Thorah Island

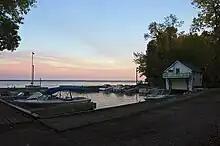
The Thorah Island Harbour.

Thorah Island is a lake island located in the southeast portion of Lake Simcoe, approximately west from Beaverton in Ontario, Canada. The island, part of Brock Township, is approximately 1,450 acres (6 km) in size and the land is divided mainly between wooded and wooded-swamp terrain. Some land has been cleared for farming and recreational purposes but much of the agricultural land has fallen into disuse and has grown over. Centre Road runs from the east side of the island to the west side but is not much more than a dirt path. A small harbour exists on the east side of the island, directly across from Beaverton Harbour. There are several sandy beaches on the west side of the island, but most of the island's shore is rocky.